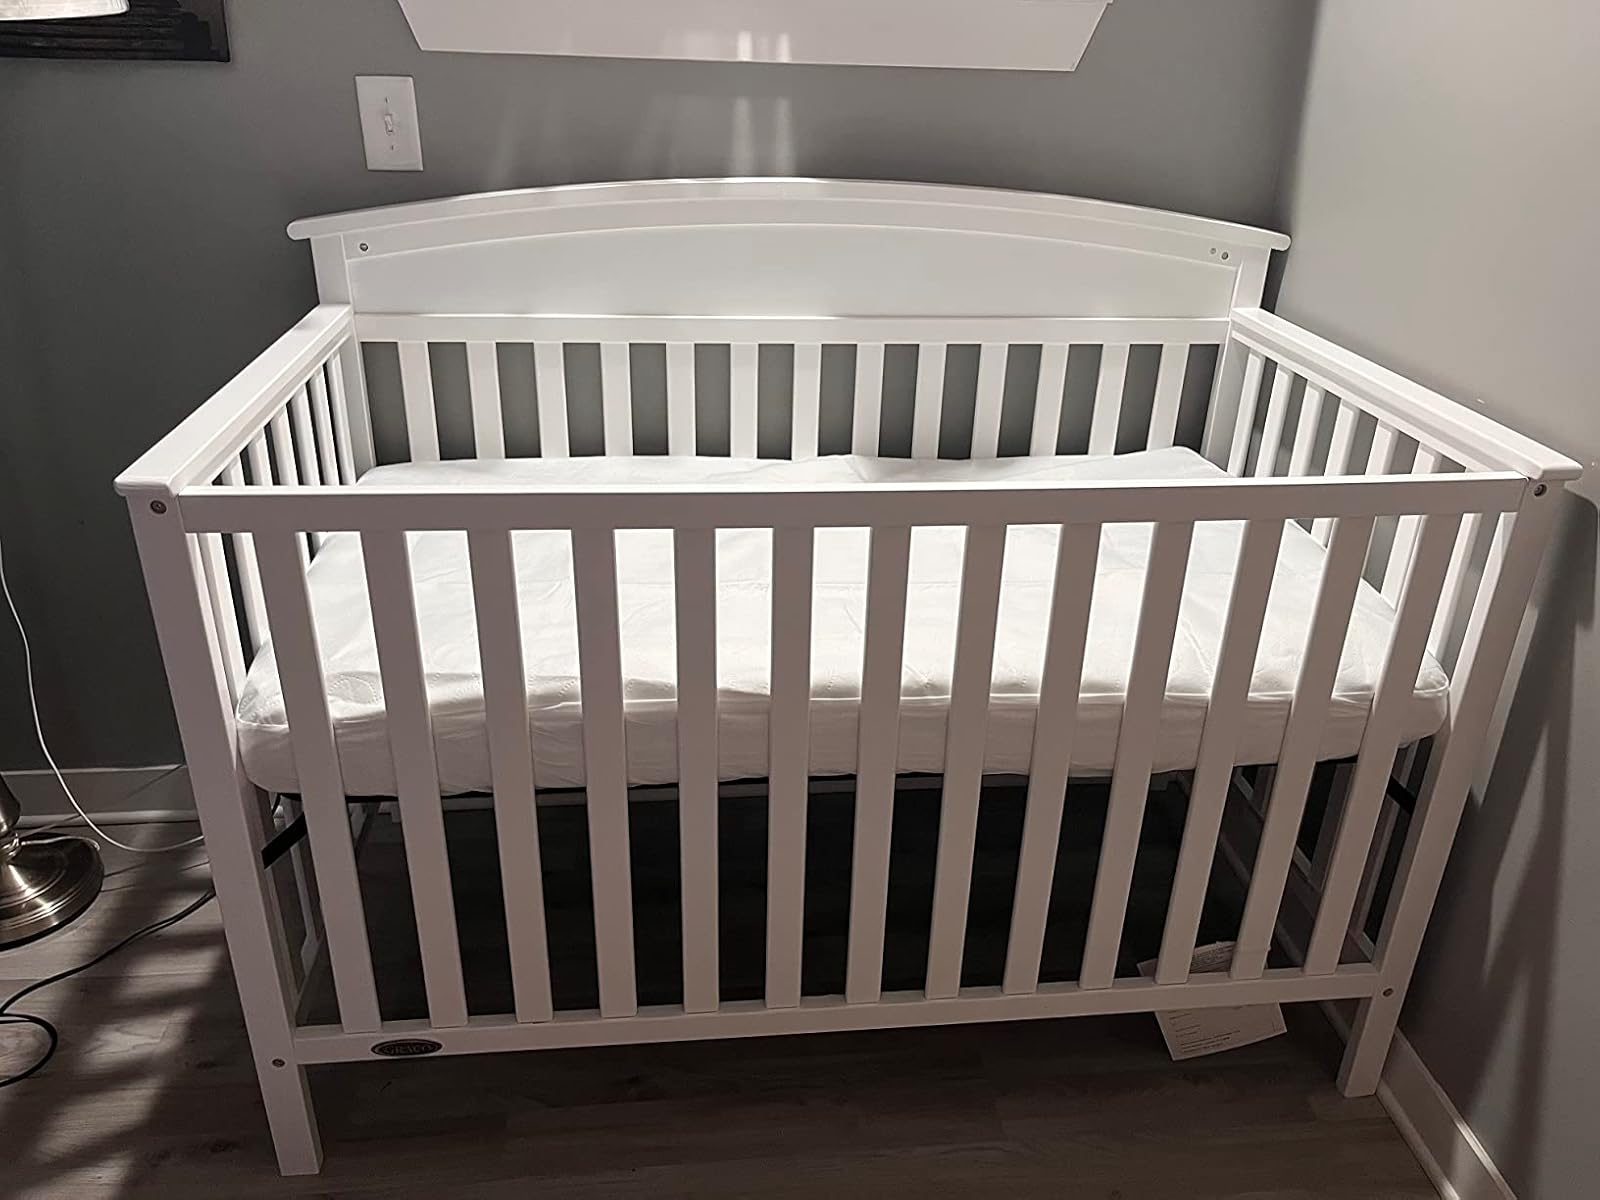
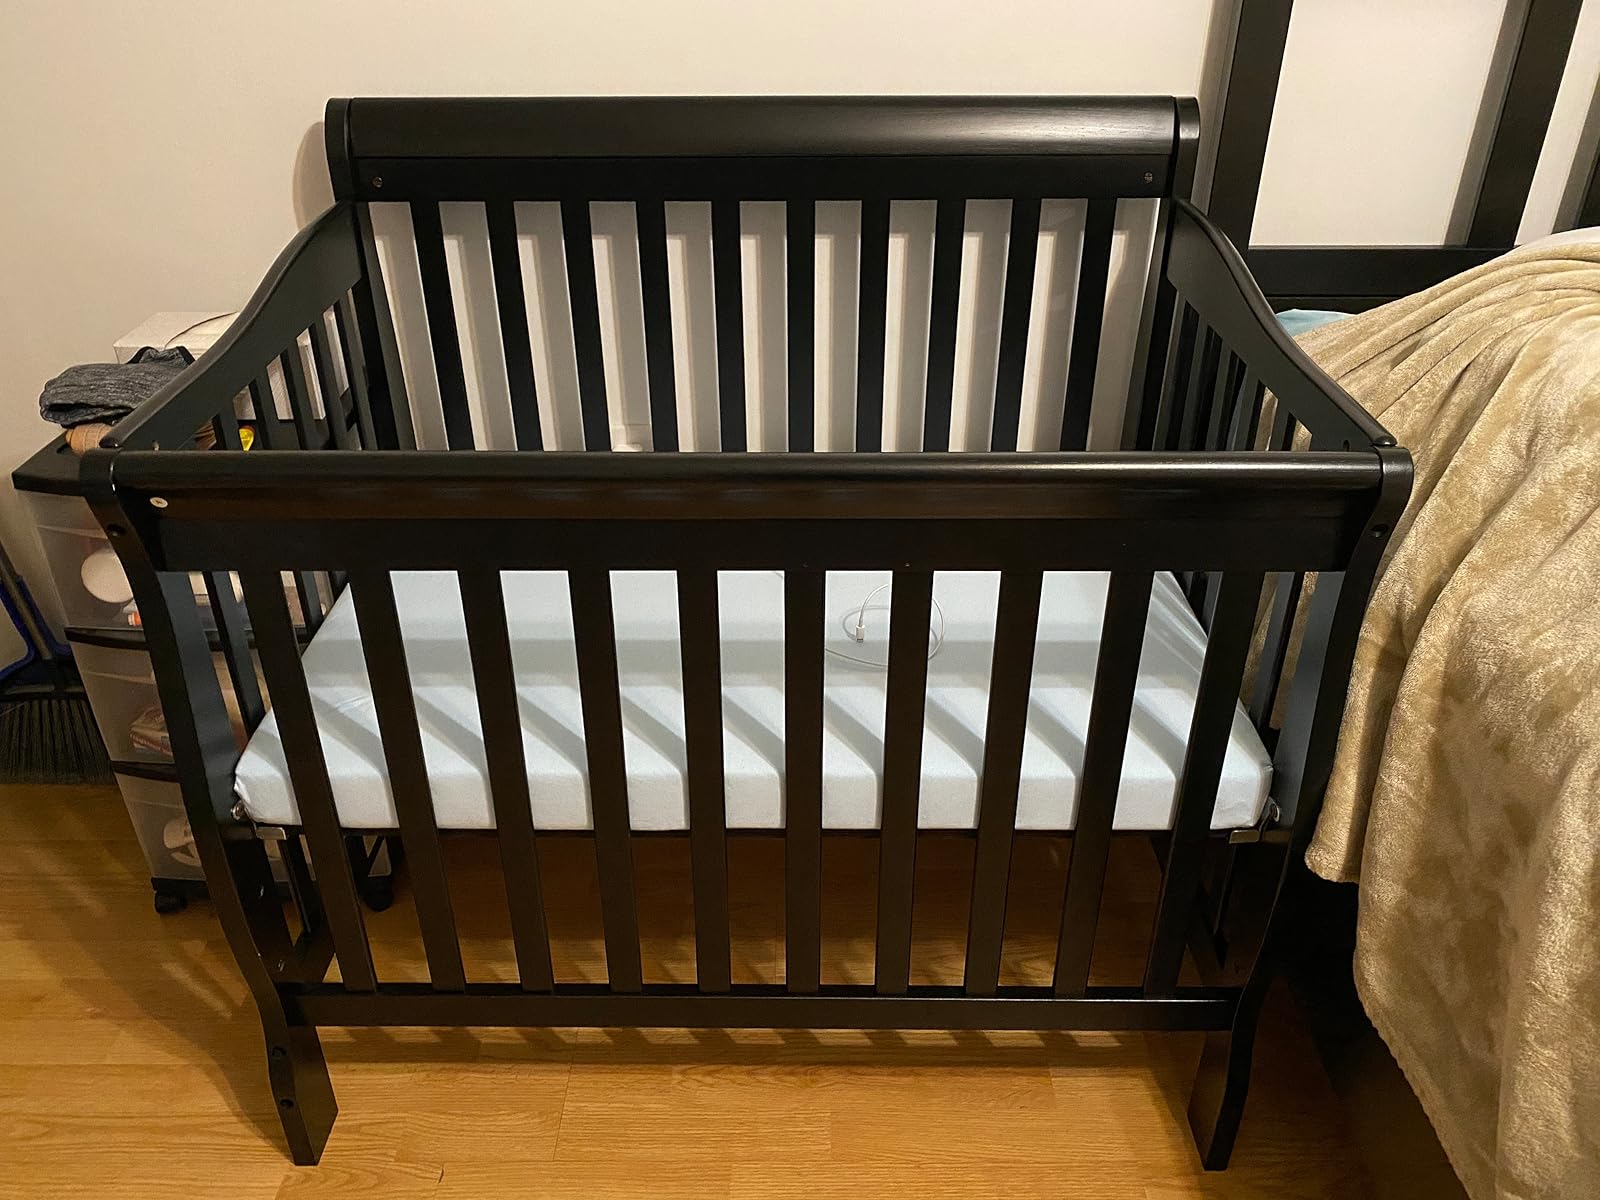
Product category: products_crib
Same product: no